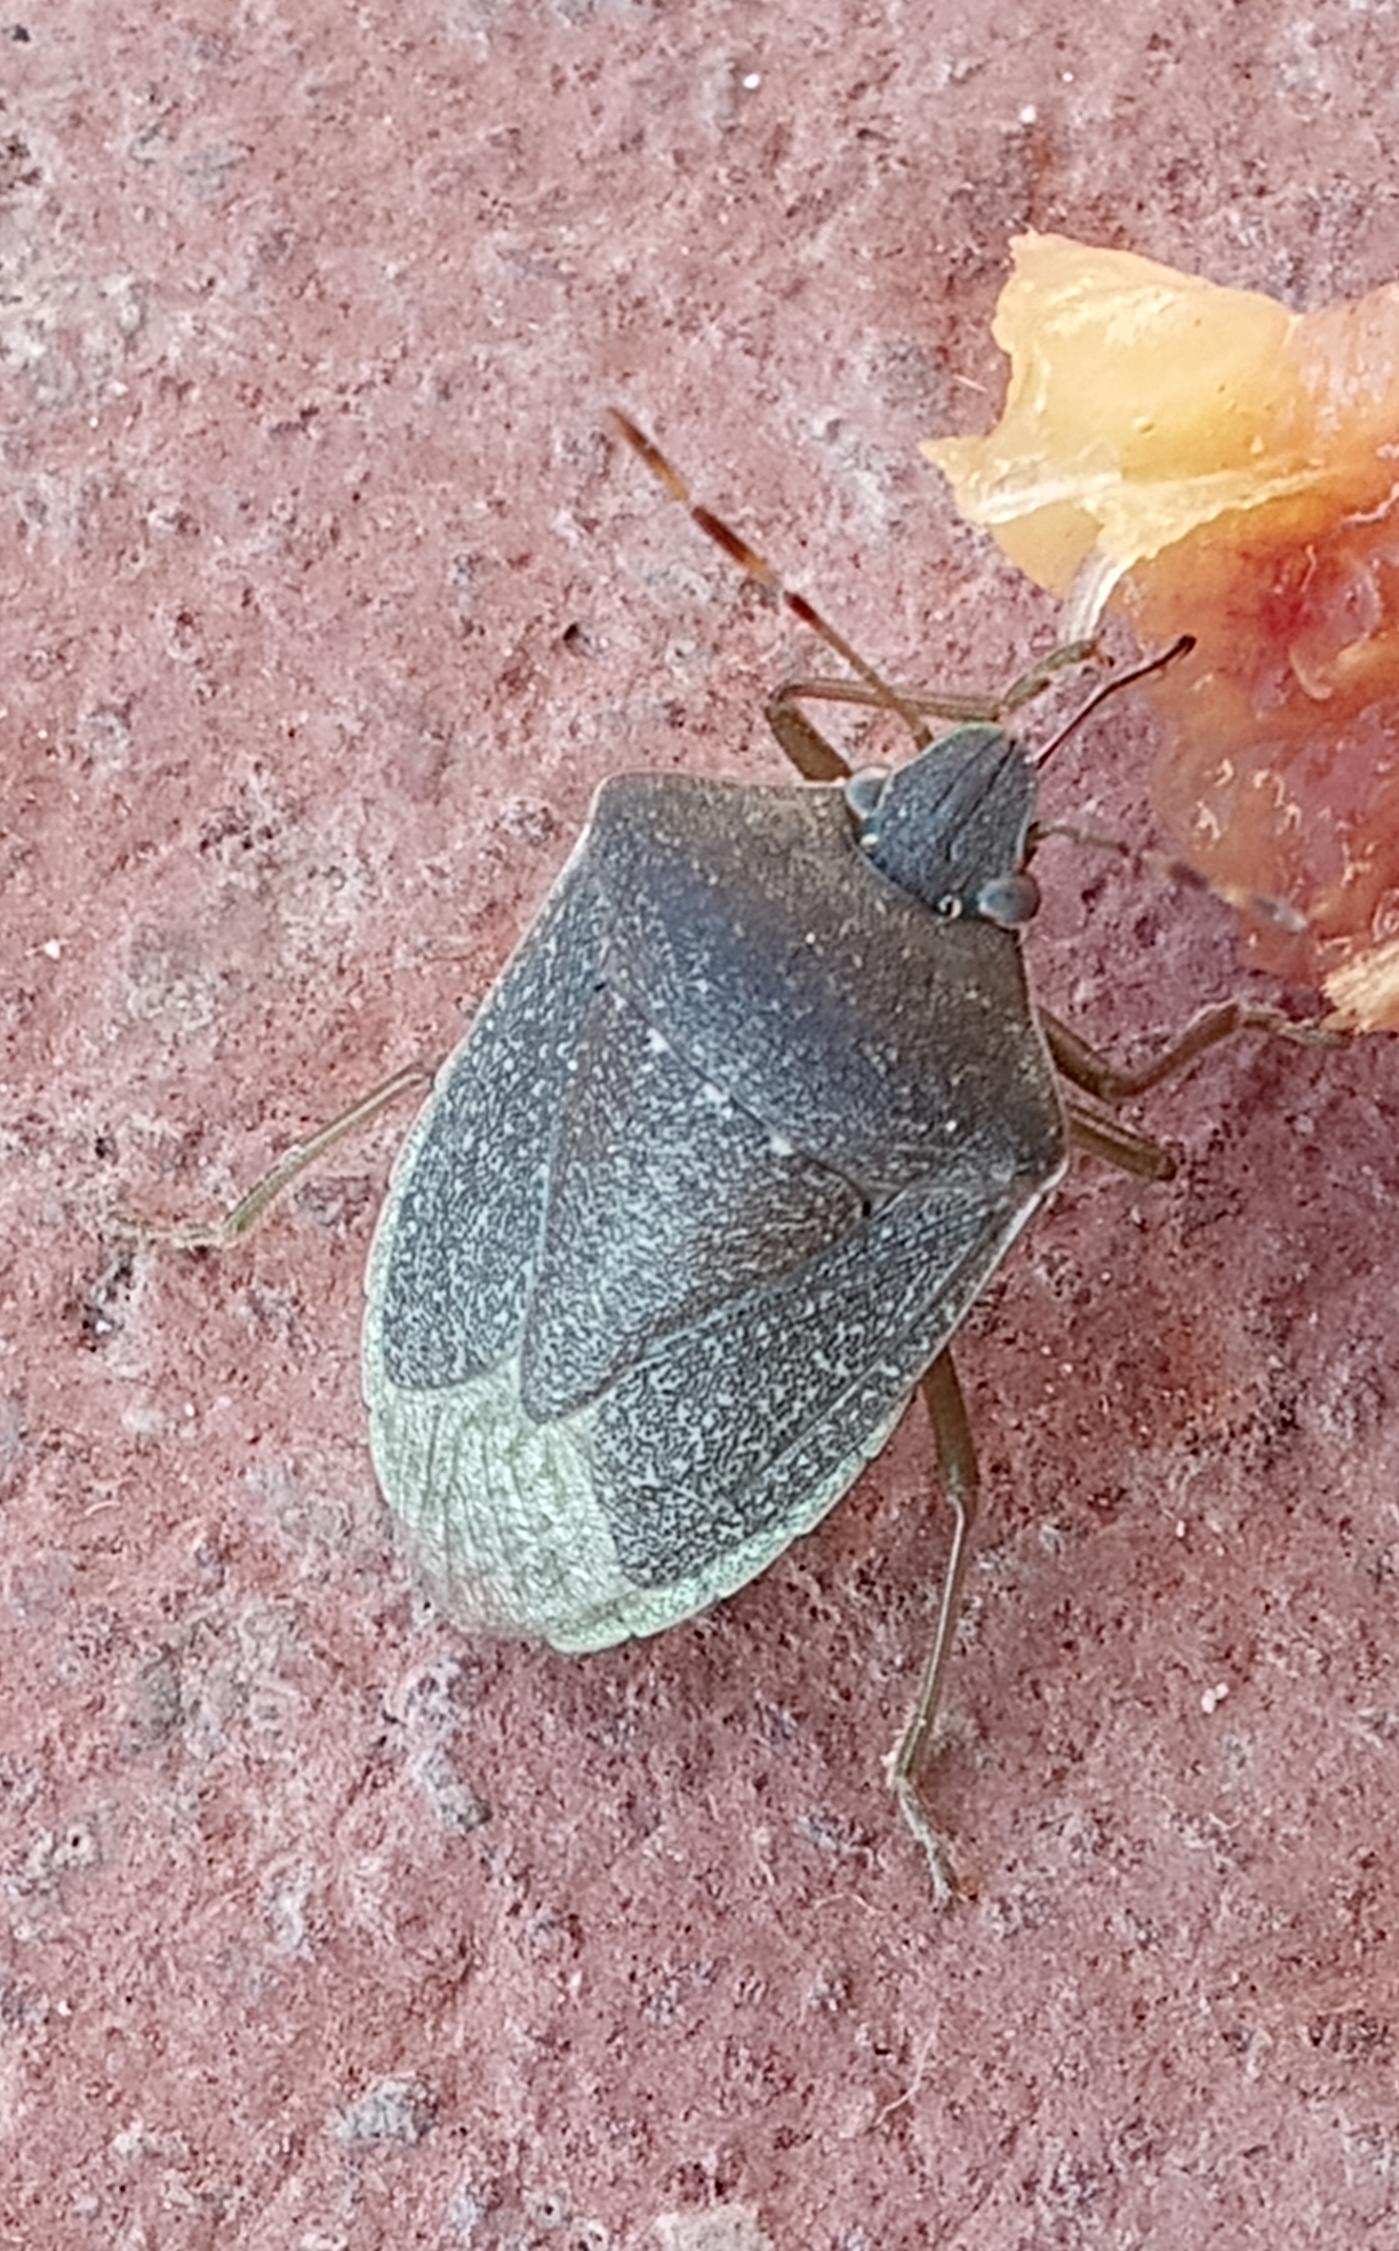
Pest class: stink_bug